Nathy Peluso

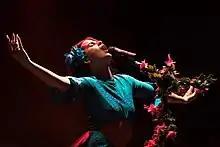
Peluso performing in Madrid in 2018

In October 2017, Peluso self-released a seven-track mixtape titled "Esmeralda", which included her debut single "Corashe". The track aroused the interest of many music critics and independent music magazines like "Mondo Sonoro" and "Rockdelux."